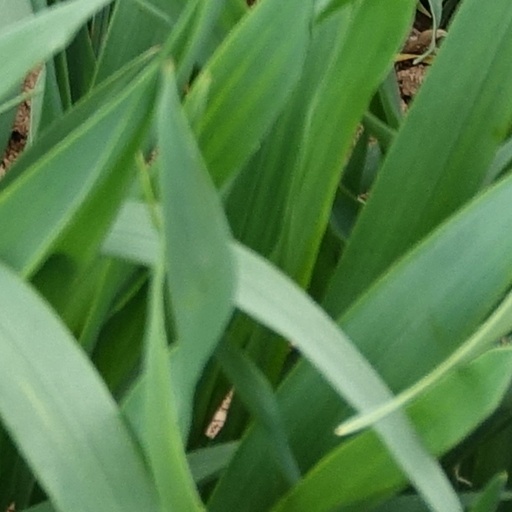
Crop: wheat